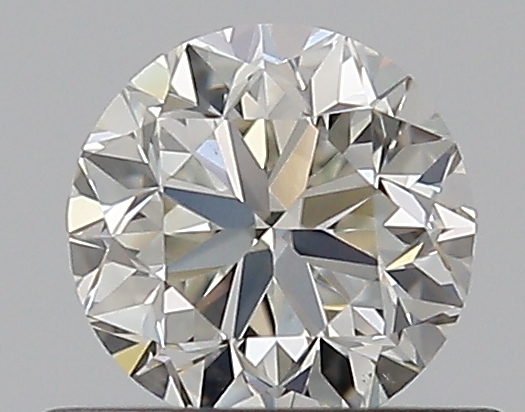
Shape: round
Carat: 0.5
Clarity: VS2
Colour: J
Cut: GD
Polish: EX
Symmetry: VG
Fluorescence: F
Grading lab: GIA
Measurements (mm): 4.82 x 4.88 x 3.22